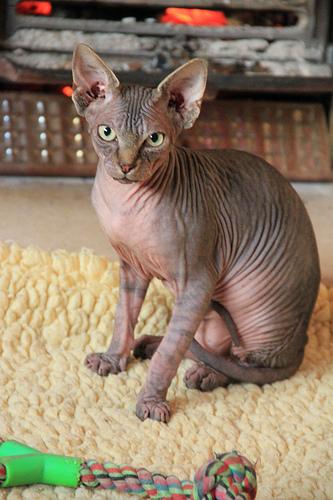
Breed: Sphynx